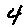
Label: 4